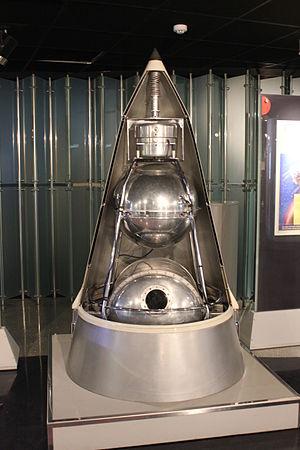
Spoutnik 2 a été, le 3 novembre 1957, le deuxième satellite envoyé en orbite, et le premier à mettre un animal en orbite.